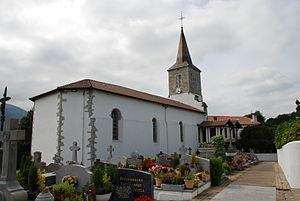
Bages
Hélette est une commune française, située dans le département des Pyrénées-Atlantiques en région Nouvelle-Aquitaine.